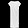
Label: Dress